Kolsås

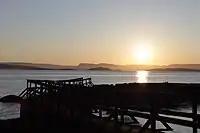
Kolsås protruding in the landscape

Kolsåsbanen is part of the subway rail system Oslo T-bane, running from downtown Oslo to Kolsås station, via Gjettum station and Hauger station.